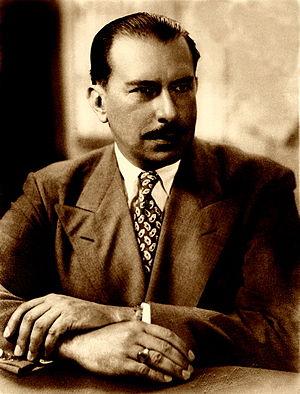
Teodoro Picado Michalski est un homme d'État qui fut le 32ᵉ président du Costa Rica du 8 mai 1944 au 8 mai 1948. Il s’exile au Nicaragua après l’élection présidentielle de 1948.